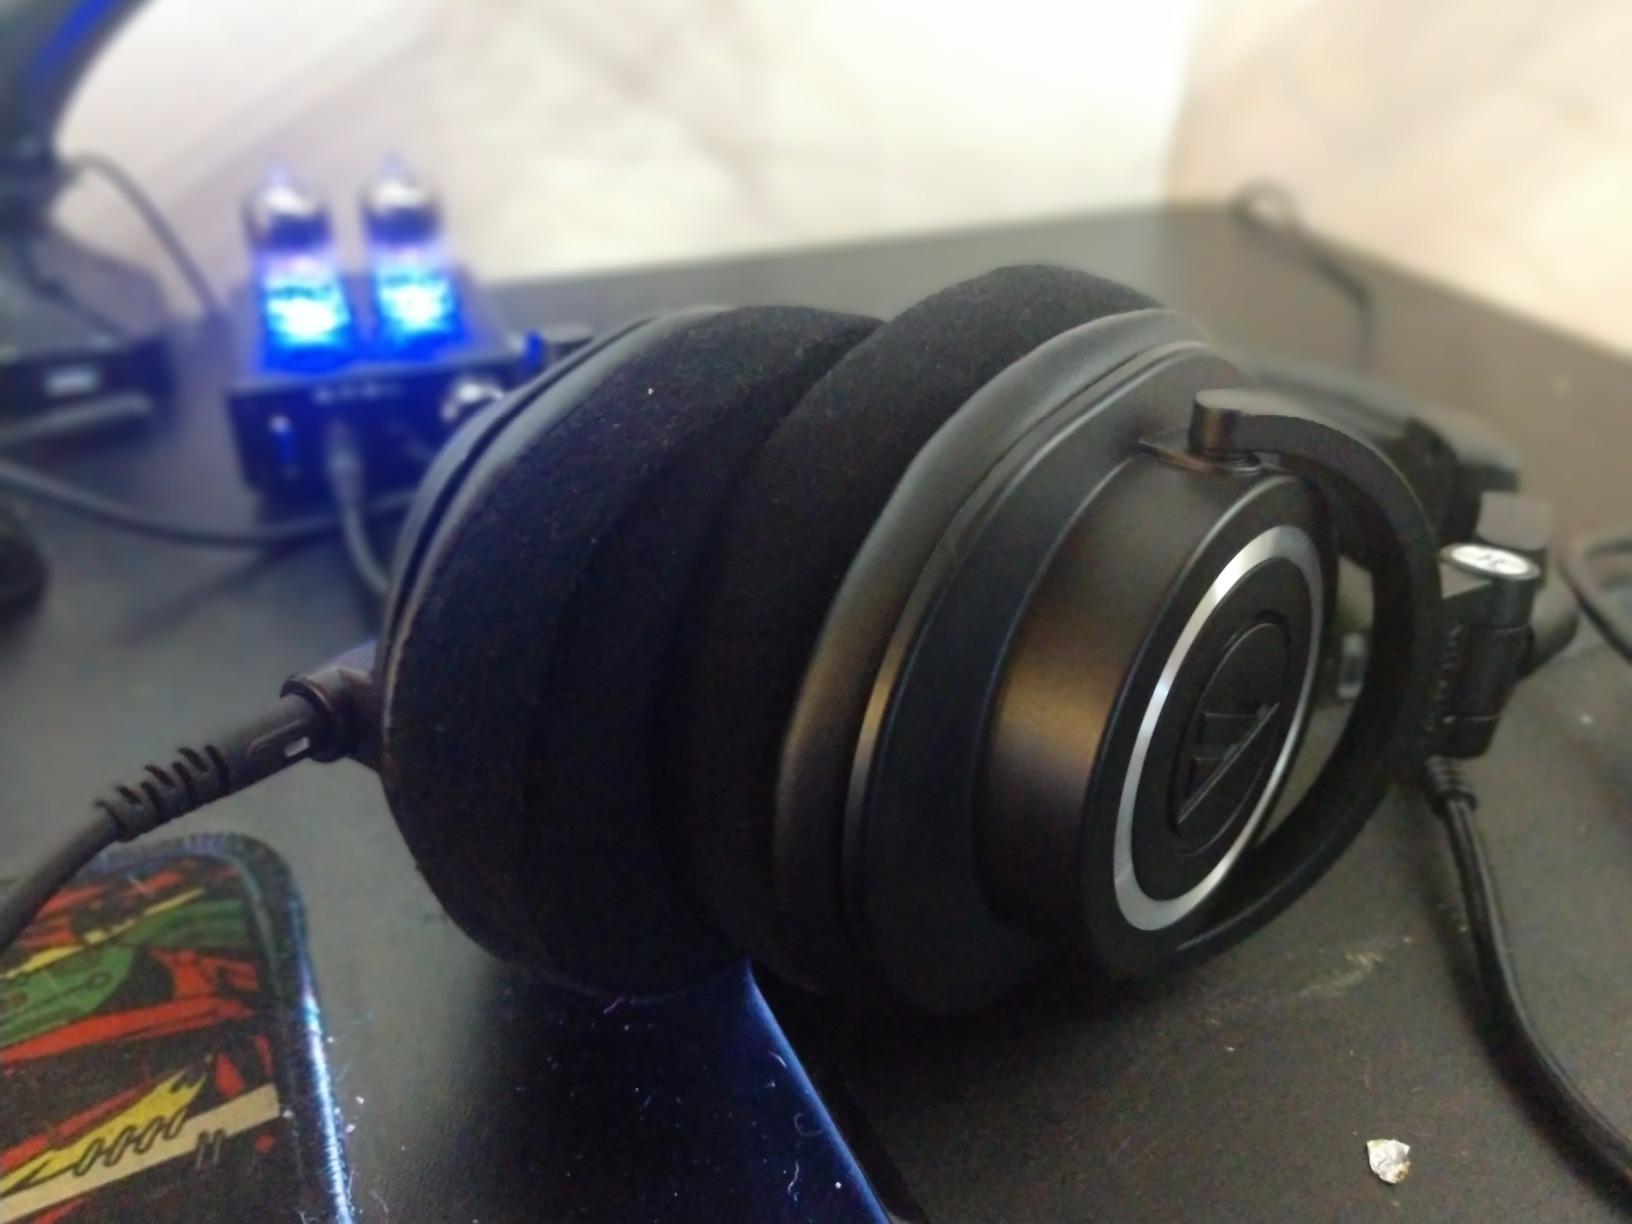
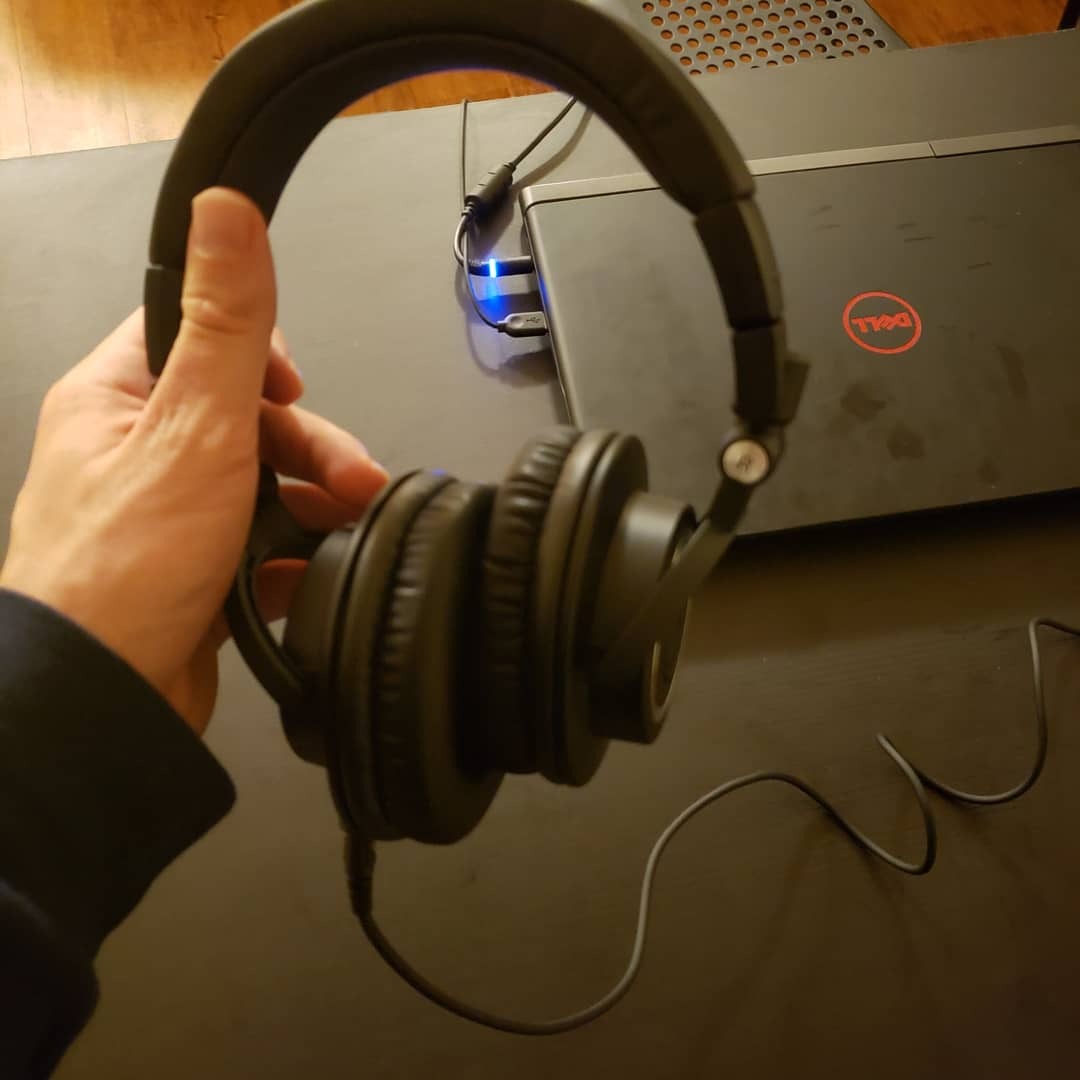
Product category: headphones
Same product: yes